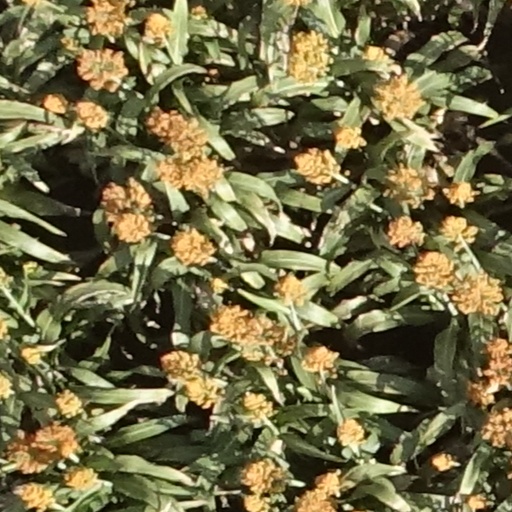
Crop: sorghum